Edward Charles Frome

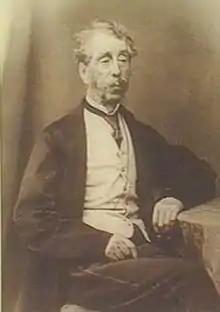
Edward Charles Frome

General Edward Charles Frome (7 January 1802 – 2 November 1890) was a British Army officer and Surveyor General of South Australia.